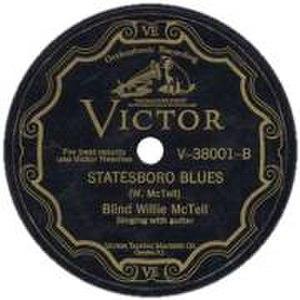
La chronologie du blues présente sur une échelle de temps les événements marquants de chaque année dans le domaine du blues et des différents courants qui en sont issus, comme le boogie woogie ou le rhythm and blues.